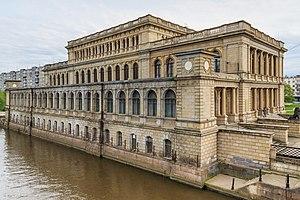
Kaliningrad, anciennement Königsberg en Prusse-Orientale, est une ville de Russie située dans une exclave territoriale, l'oblast de Kaliningrad, totalement isolée du reste du territoire russe, entre la Pologne et la Lituanie. Sa population s'élève à 475 100 habitants en 2018.